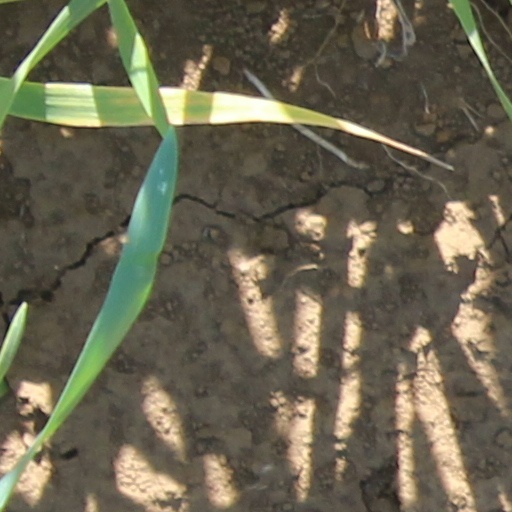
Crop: wheat